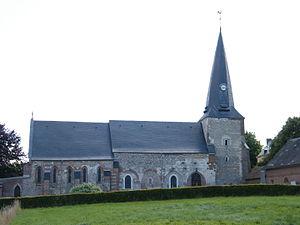
Bailleul-Neuville, Seine-Maritime, France, église
Bailleul-Neuville est une commune française située dans le département de la Seine-Maritime en région Normandie.